Má vlast

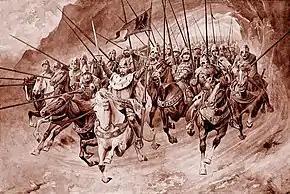
Army of knights led by St. Wenceslas: Věnceslav Černý

Blaník was finished on 9 March 1879 and premiered on 4 January 1880. It is named for the mountain Blaník inside which a legend says that a huge army of knights led by St. Wenceslaus sleep. The knights will awake and help the country in its gravest hour (sometimes described as four hostile armies attacking from all cardinal directions).